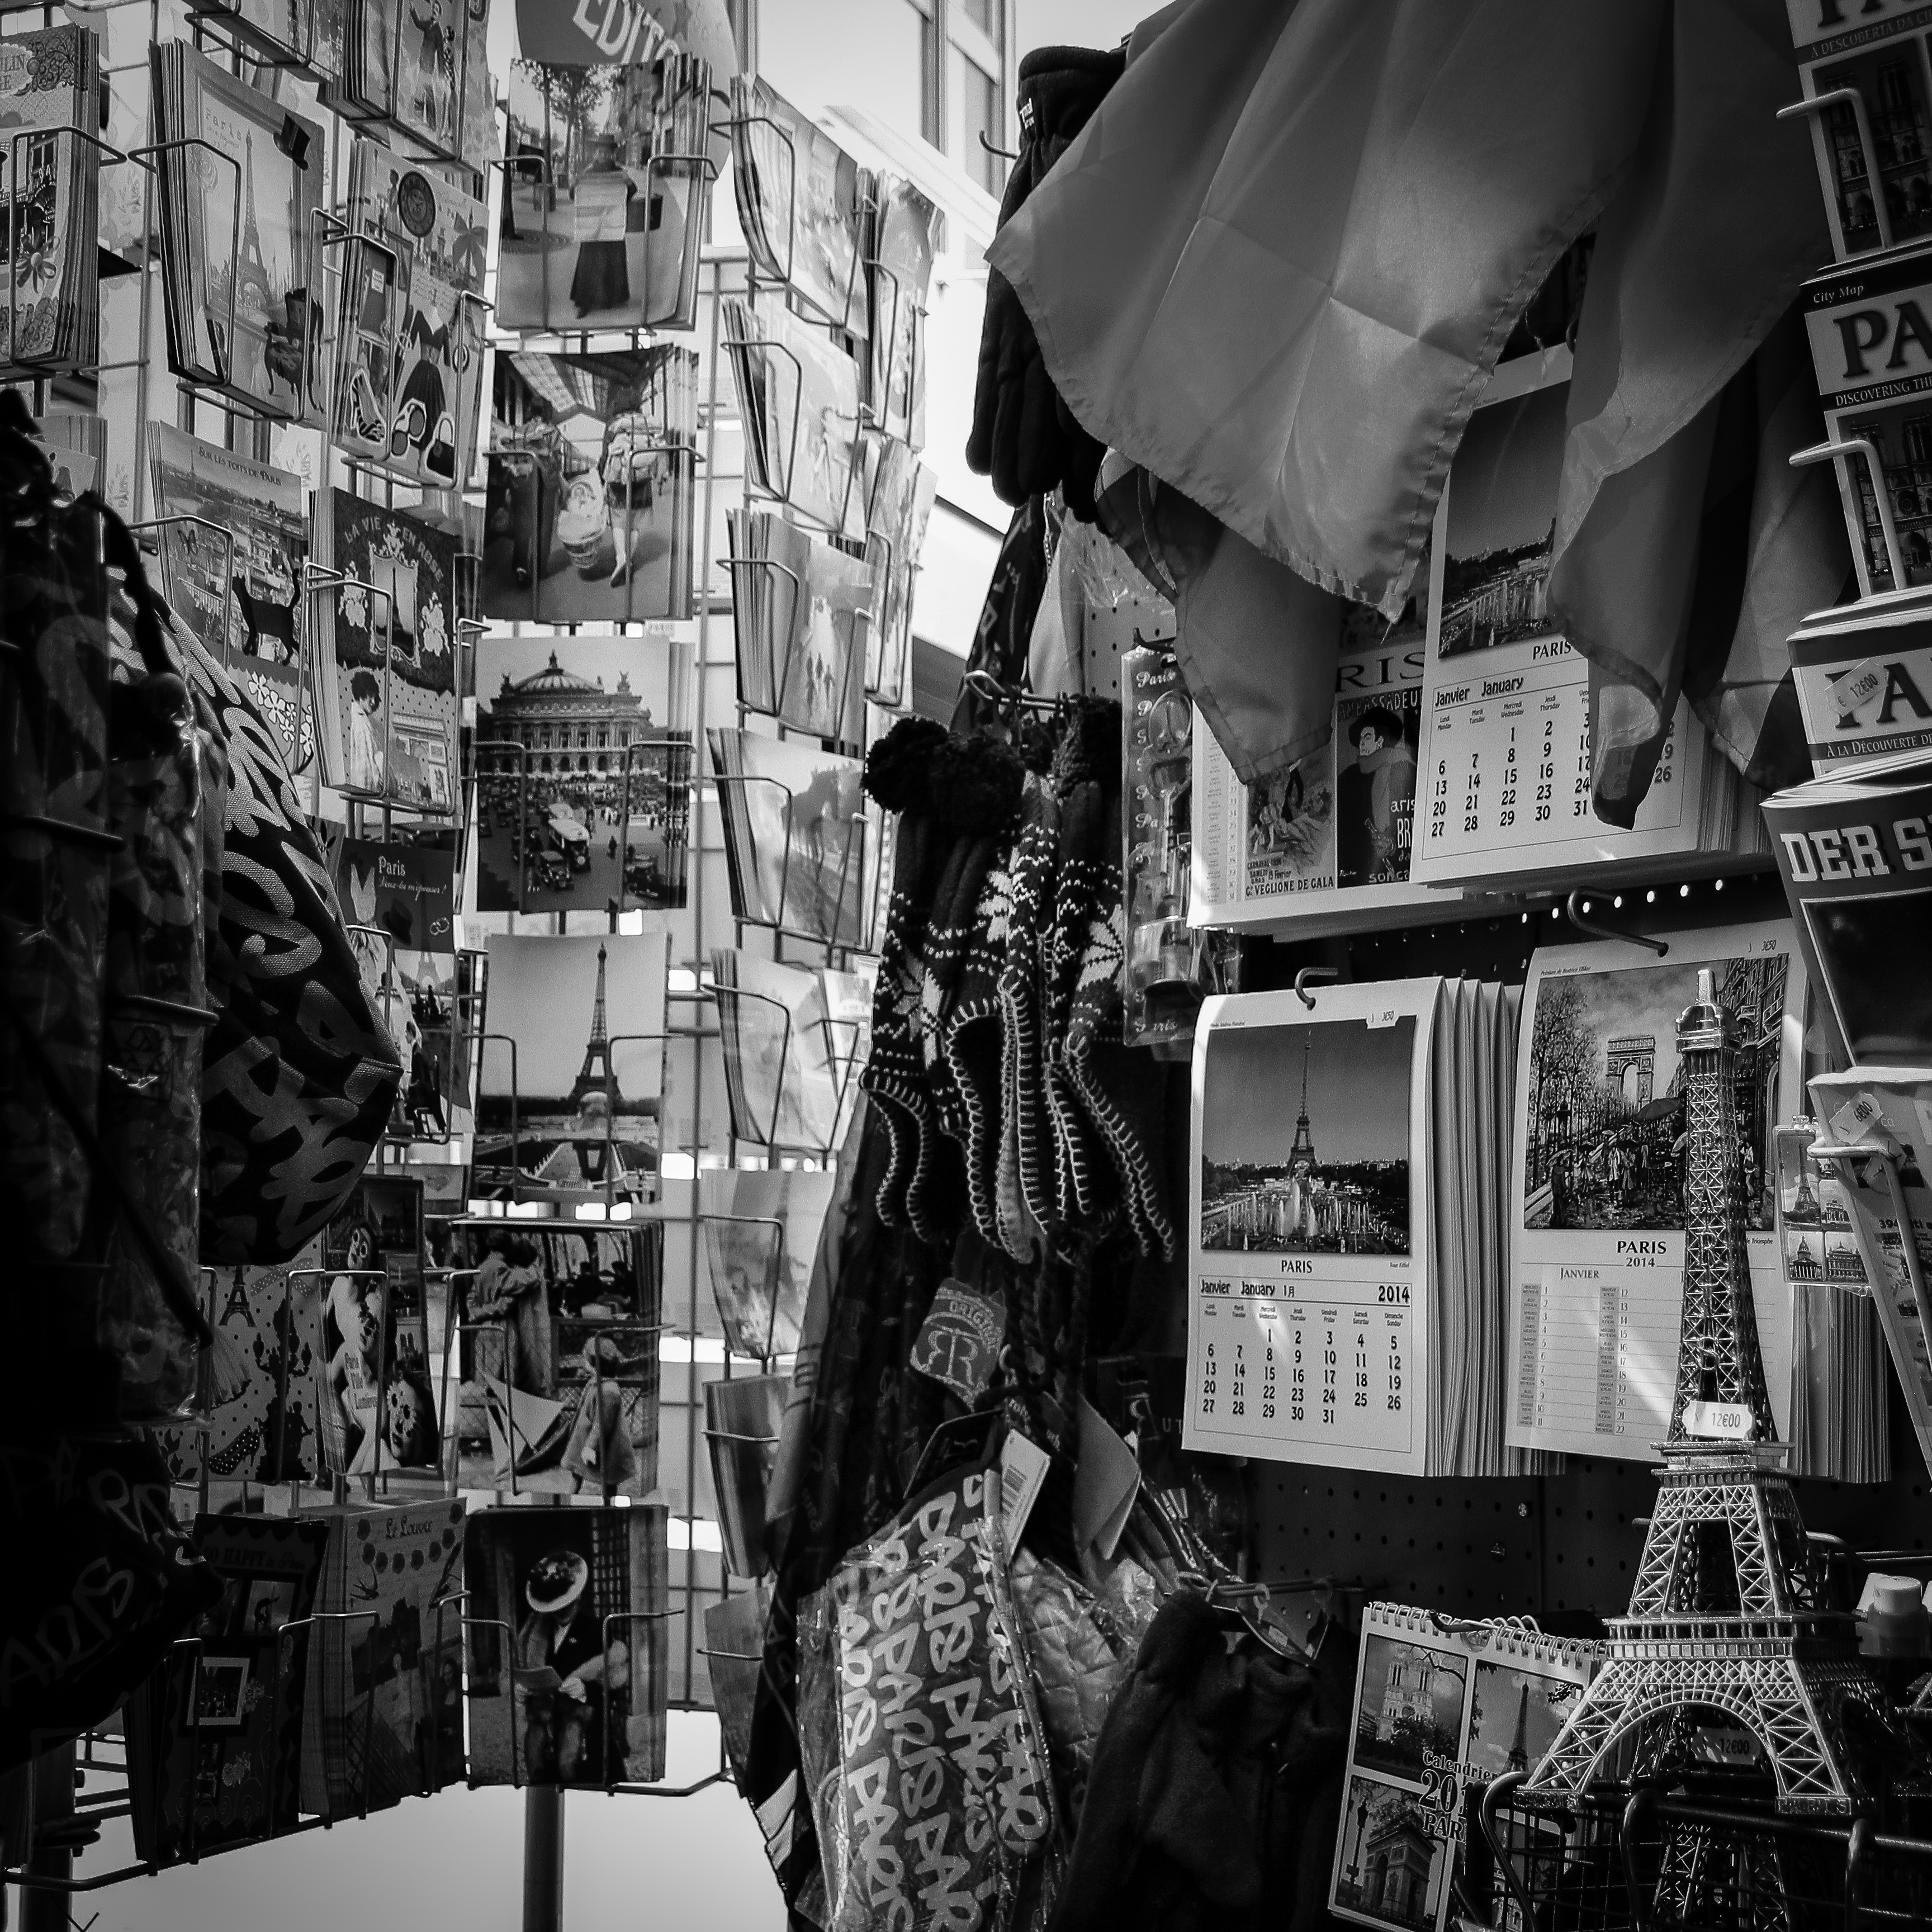
black and white, road, white, street, photography, paris, black, monochrome, tourism, art, infrastructure, photograph, snapshot, postcard, trader, urban area, monochrome photography, film noir